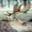
Label: deer